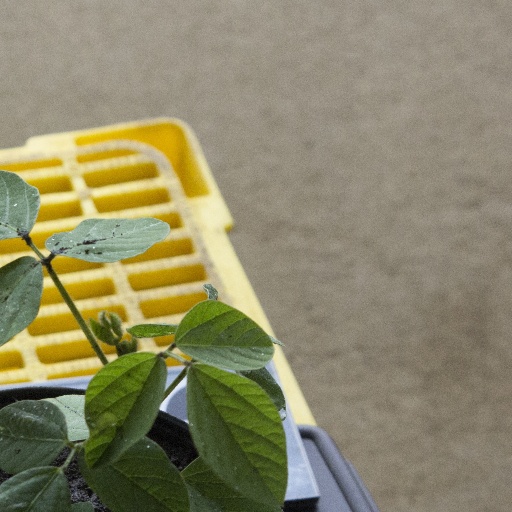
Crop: soybean